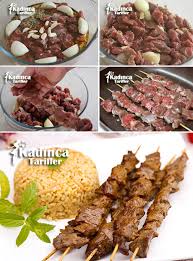
Yemek: kebap